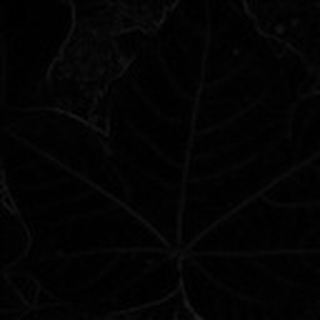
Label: healthy_cotton